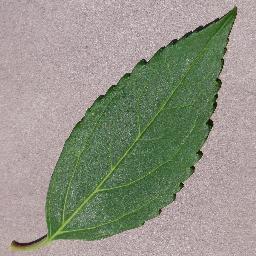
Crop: cherry
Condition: (including_sour)_healthy